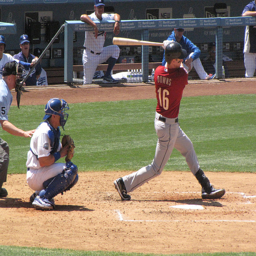
A man holding a bat while standing next to a white base.
Baseball batter just after he hit pitched ball.
The ball player is hitting the base ball.
A baseball player swinging a bat at home plate.
A man is swinging at a ball at a baseball game..